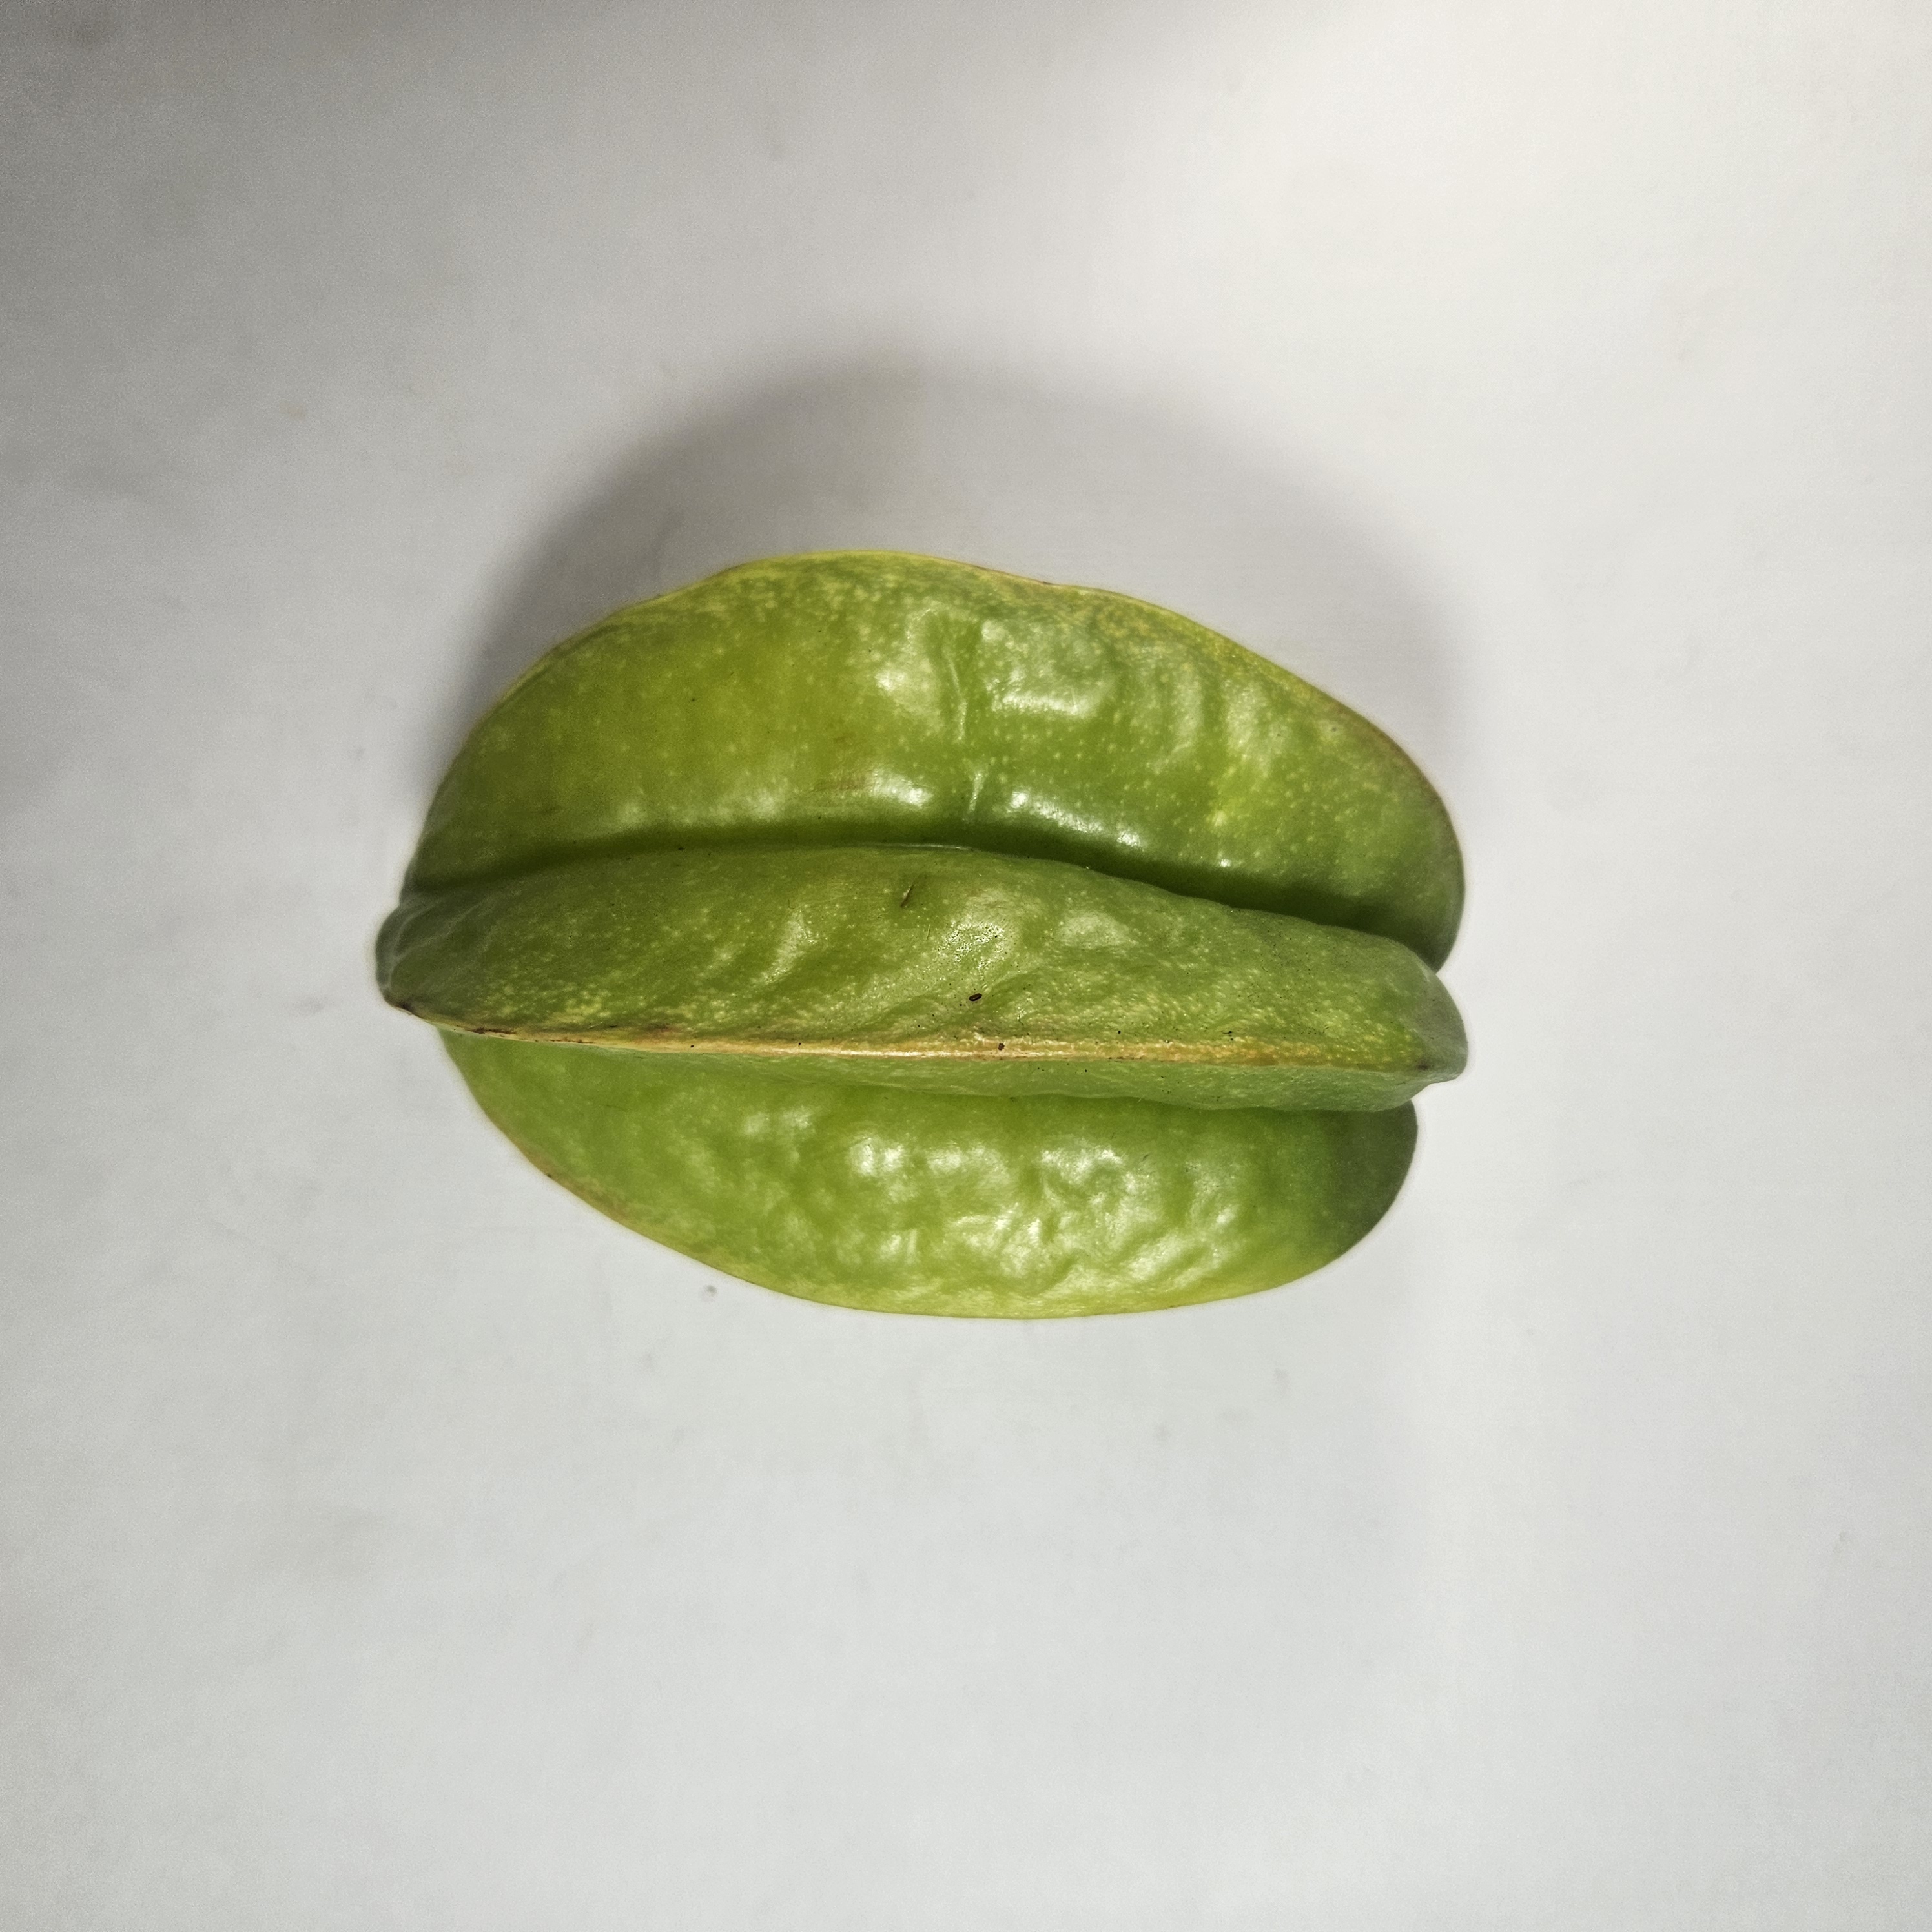
Label: Healthy Fruits